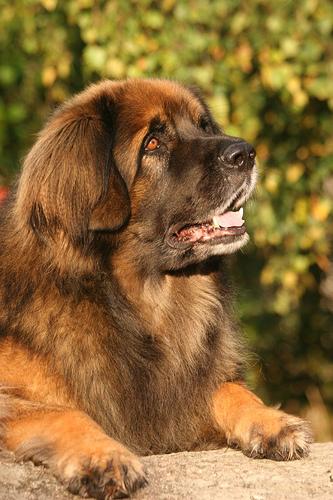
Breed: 214-n000019-Leonberg